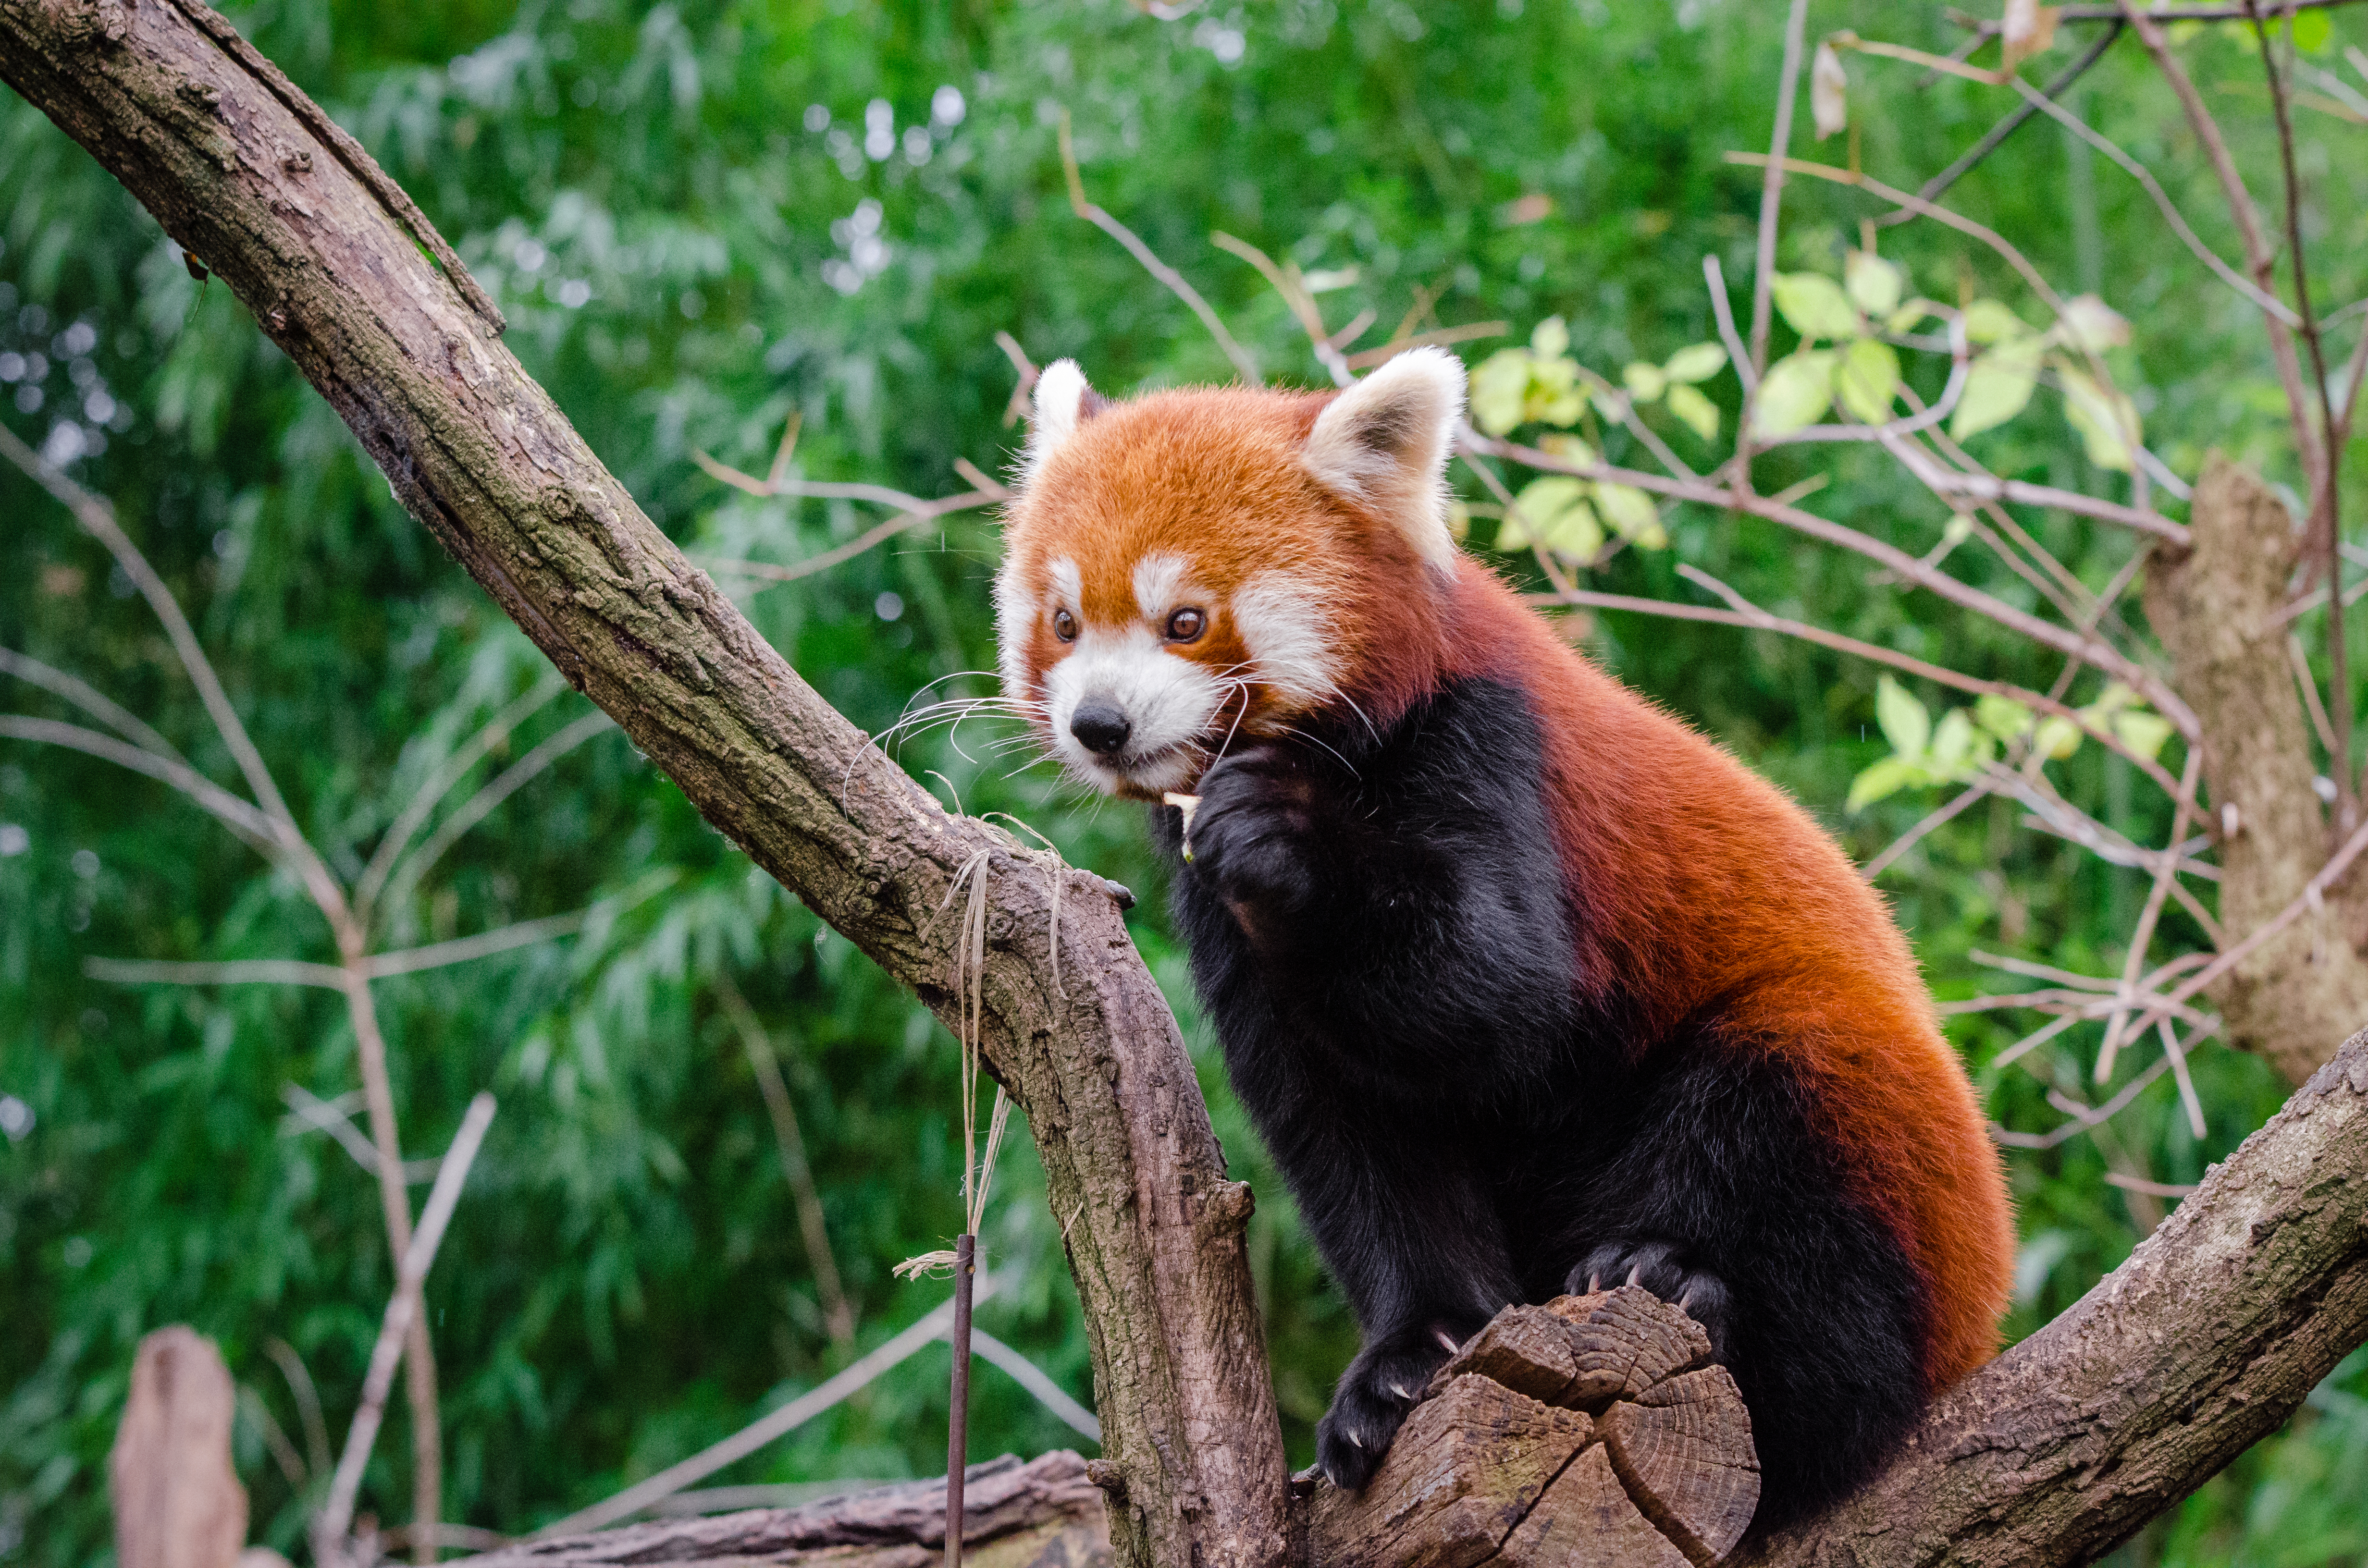
tree, nature, bokeh, blur, field, vintage, sweet, feet, animal, cute, female, wildlife, zoo, fur, orange, young, spring, green, high, red, foot, mammal, nikon, fauna, red panda, panda, 2015, face, nose, paw, tail, animals, ears, endangered, vertebrate, germany, deutschland, frhling, natur, paws, tier, depth, iso, ss, depthoffield, fell, grn, gesicht, baum, adorable, bamboo, d7000, roter, kleiner, niedlich, sues, suess, species, bedrohte, tierart, tierpark, weiblich, jungtier, jung, ohren, schwanz, nase, bedroht, ailurus, fulgens, mozilla, firefox, wochenende, weekend